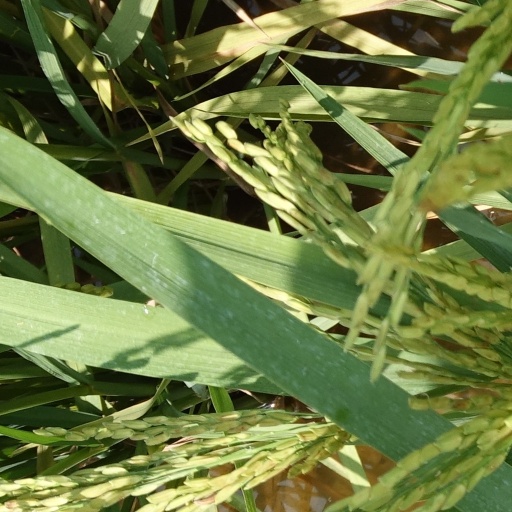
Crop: rice